Ho Yin

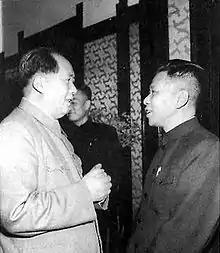
Ho Yin (right) with Mao Zedong in 1956

Ho Yin (1 December 1908 – 6 December 1983) was a Macanese businessman, politician and senior leader of the Chinese community in Macau.